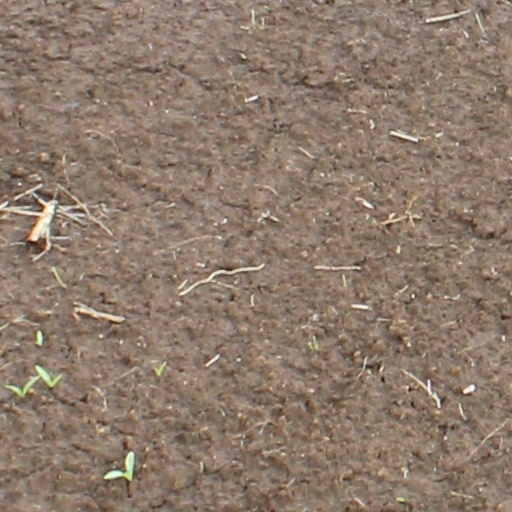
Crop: wheat